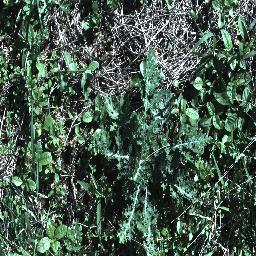
Label: parthenium